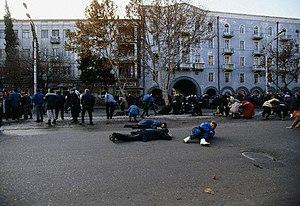
Le coup d'État de 1991-1992 en Géorgie, aussi connu en tant que guerre de Tbilissi ou putsch de 1991-1992, est un conflit à la fois militaire et civil qui se déroule du 22 décembre 1991 au 6 janvier 1992 dans la nouvelle République de Géorgie à la suite de la dislocation de l'URSS. À l'image du violent chaos qui a cours dans le Caucase au début des années 1990, le coup voit s'affronter les troupes loyales au président Zviad Gamsakhourdia contre de nombreuses organisations paramilitaires qui s'unifient à la fin de 1991 sous l'égide des seigneurs de guerre Tenguiz Kitovani, Djaba Iosseliani et Tenguiz Sigoua.